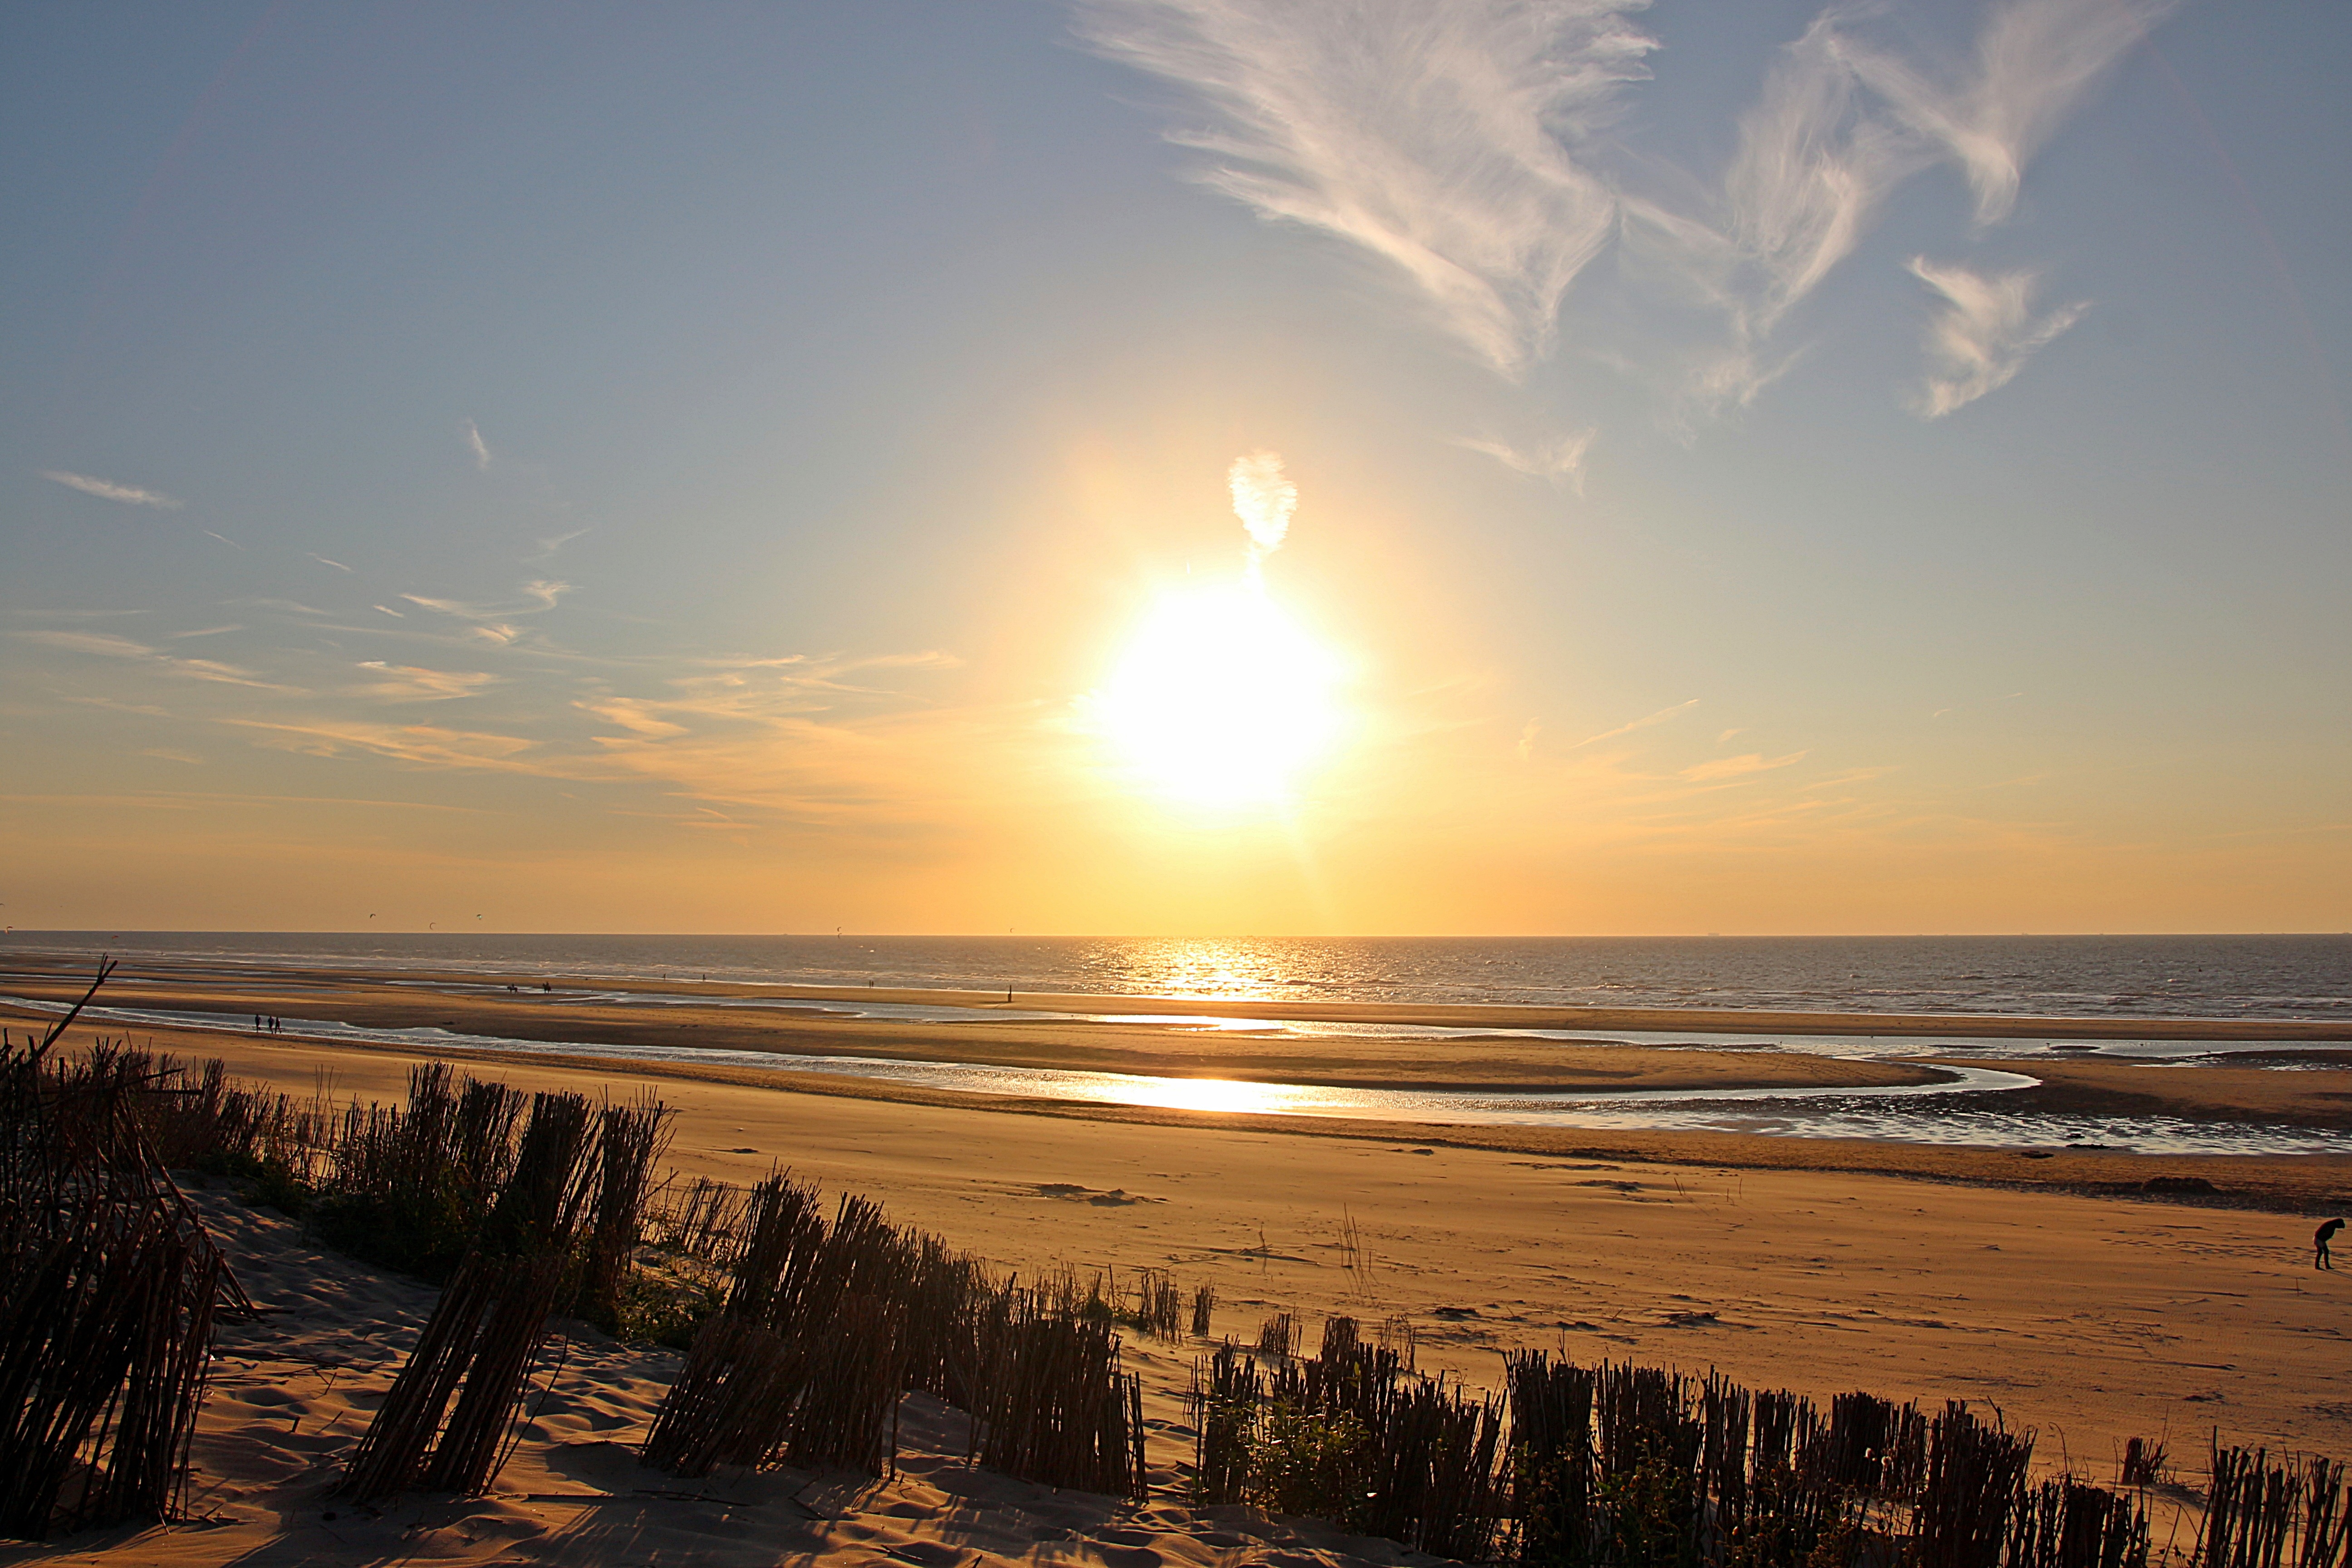
beach, sea, coast, nature, sand, ocean, horizon, cloud, sky, sun, sunrise, sunset, sunlight, morning, shore, wave, dawn, sand dune, dusk, evening, twilight, reflection, holiday, romantic, body of water, dunes, mood, abendstimmung, sunbeam, baltic sea, afterglow, evening sky, setting sun, sun and sea, ebb, wind wave